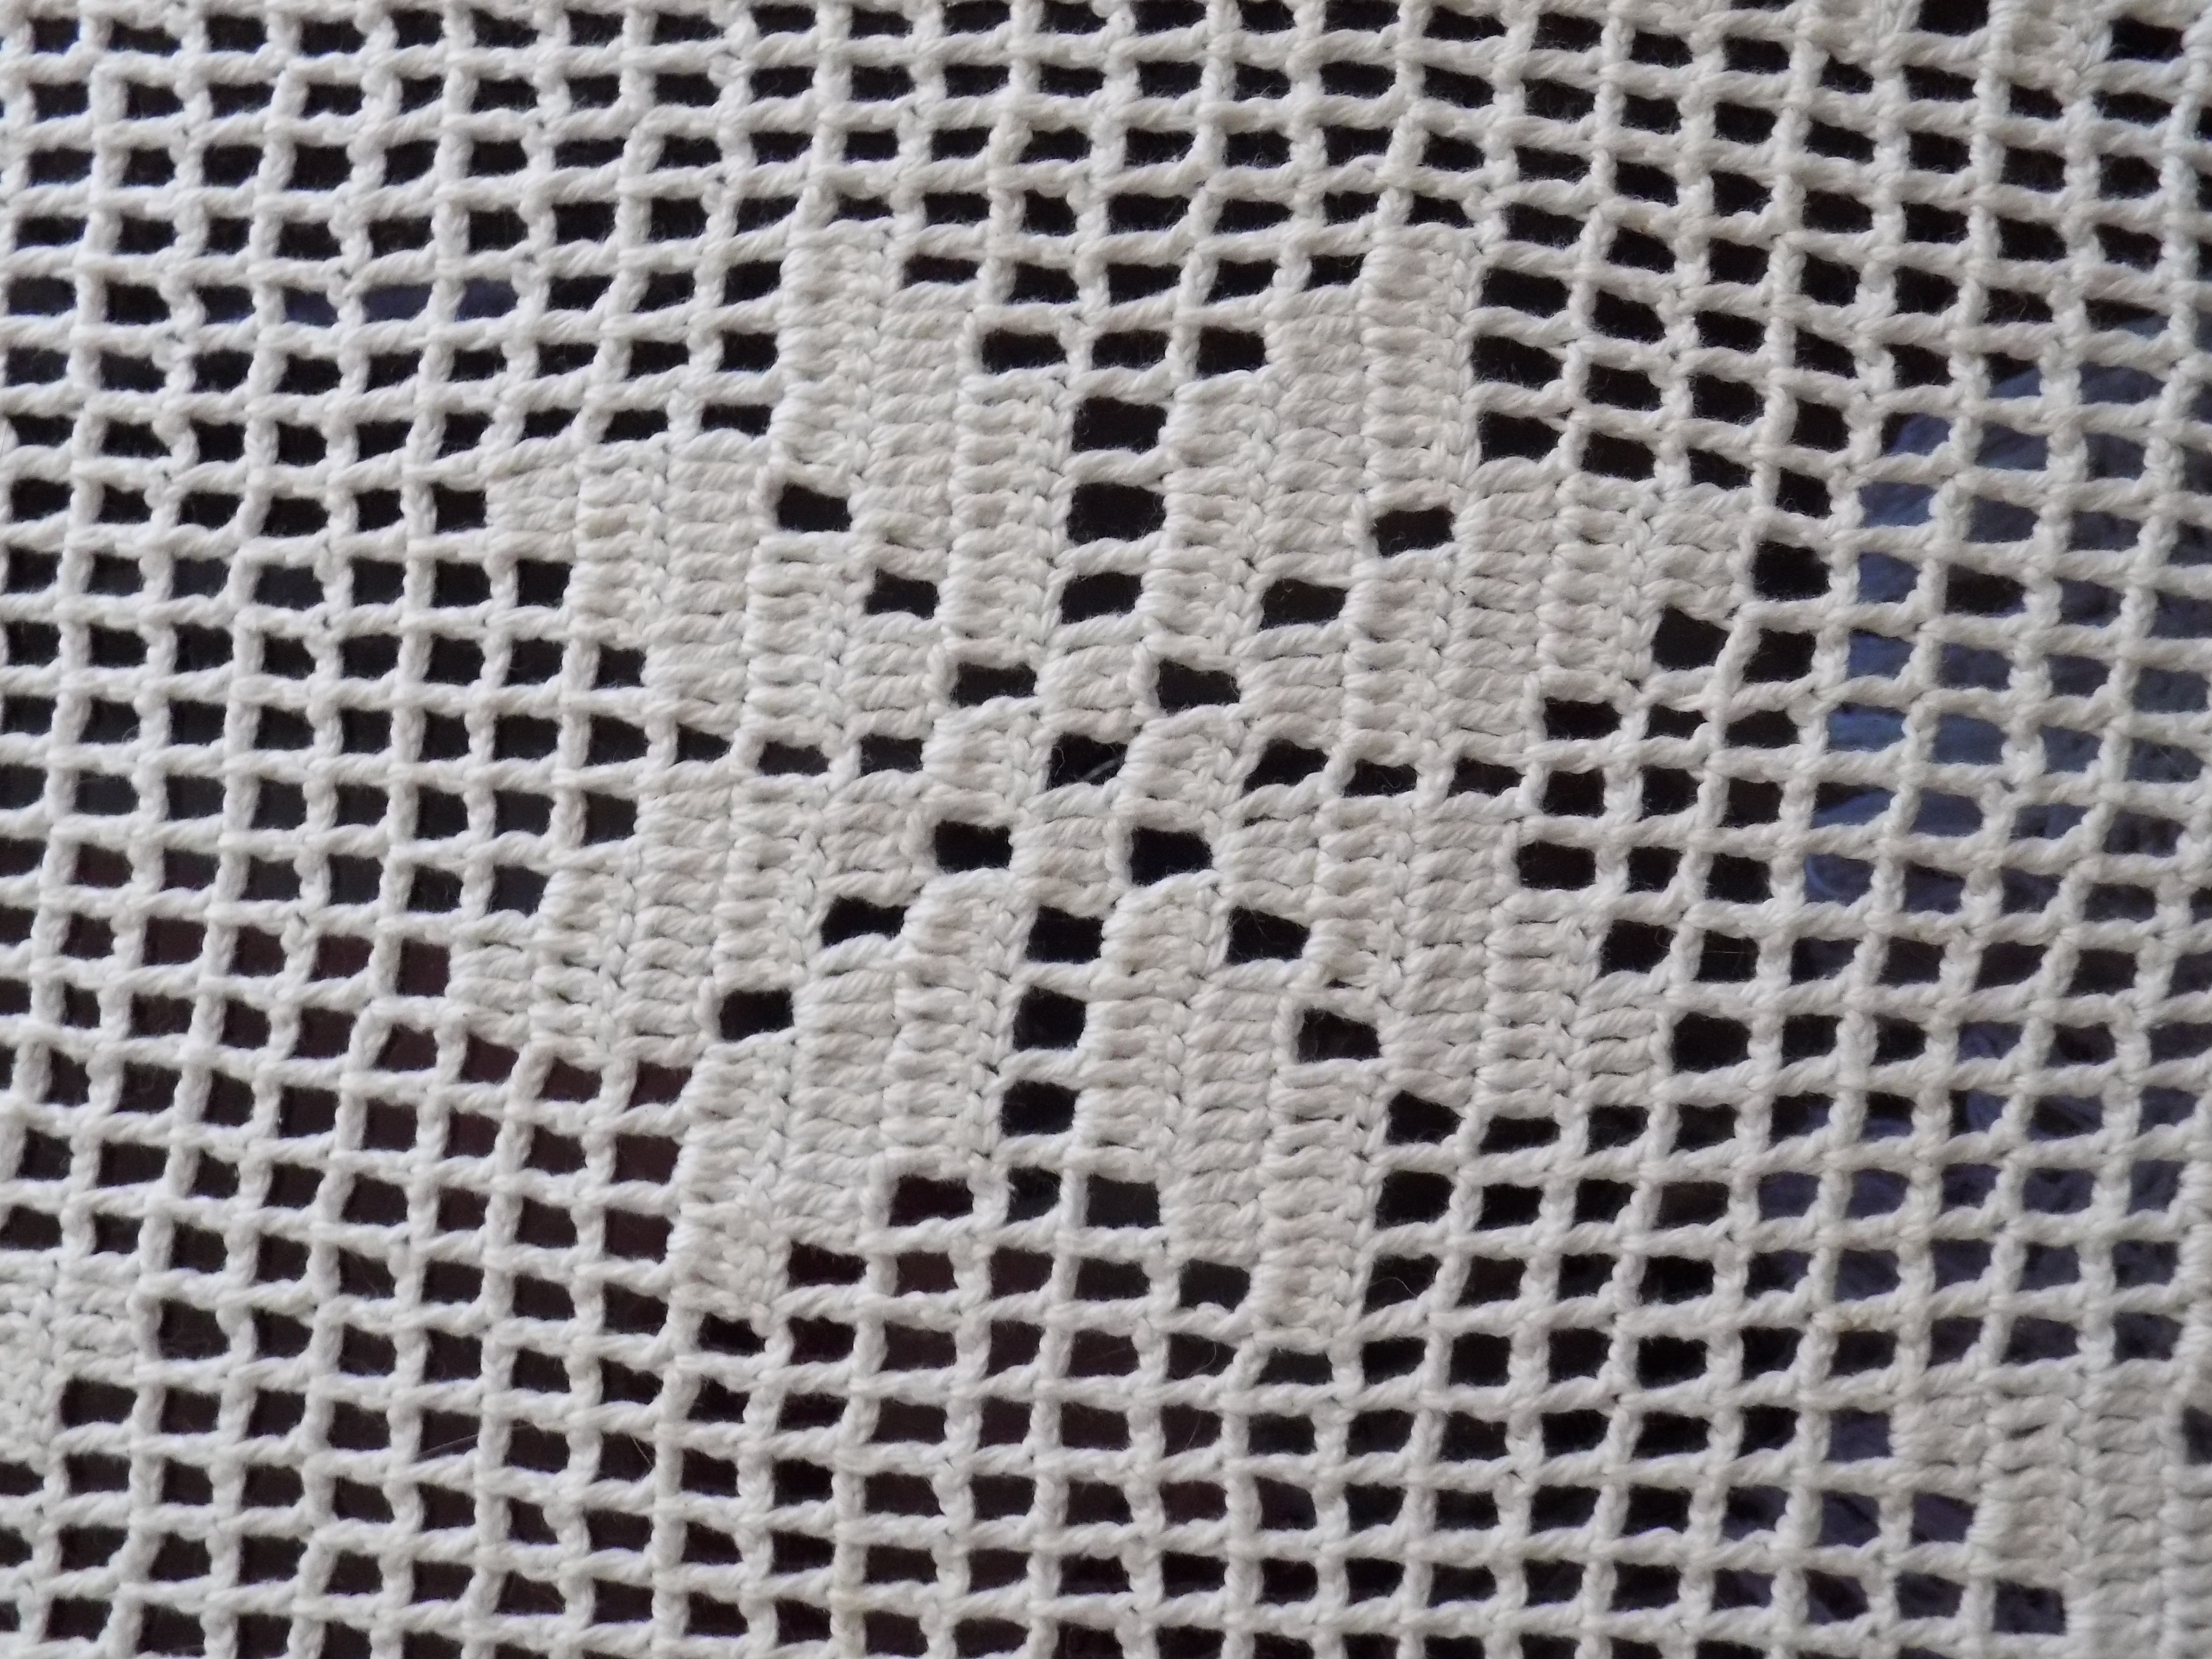
texture, cobblestone, pattern, material, circle, crochet, textile, art, net, mesh, handmade, flooring, recreational, road surface, doily, crocheting, manualidades, adornos, chain link fencing